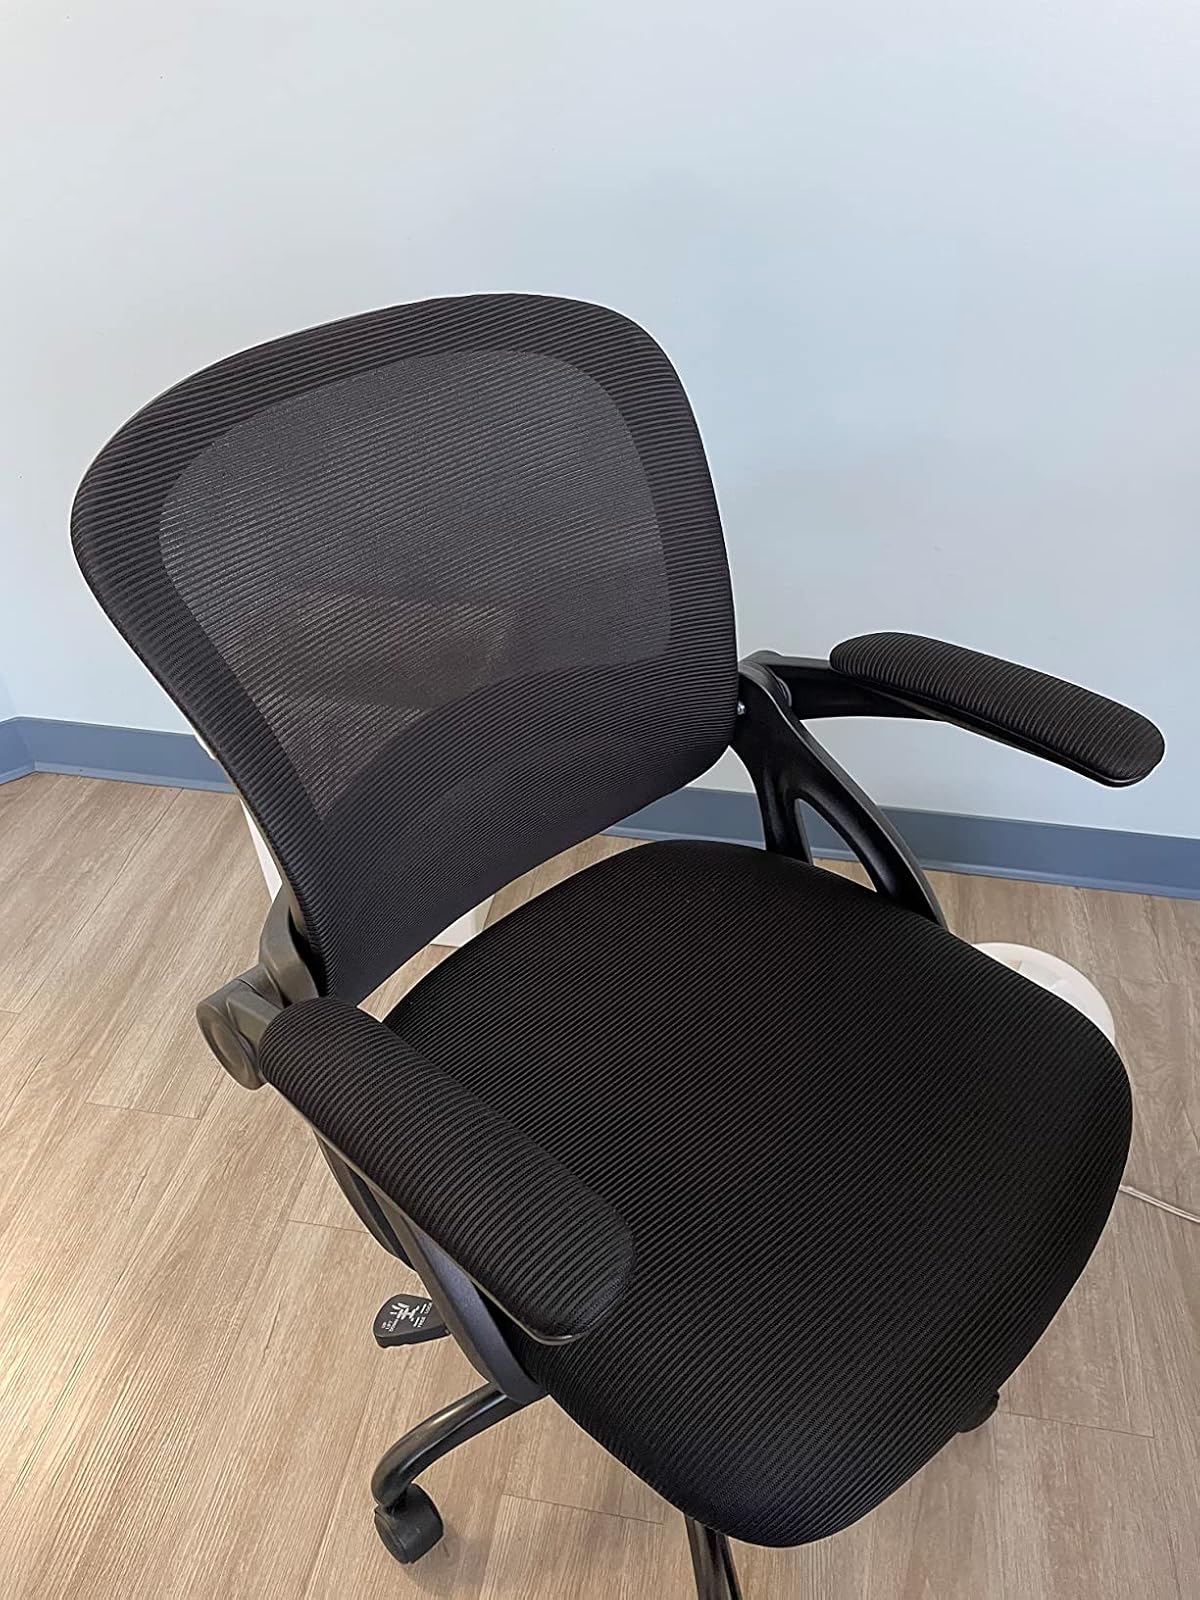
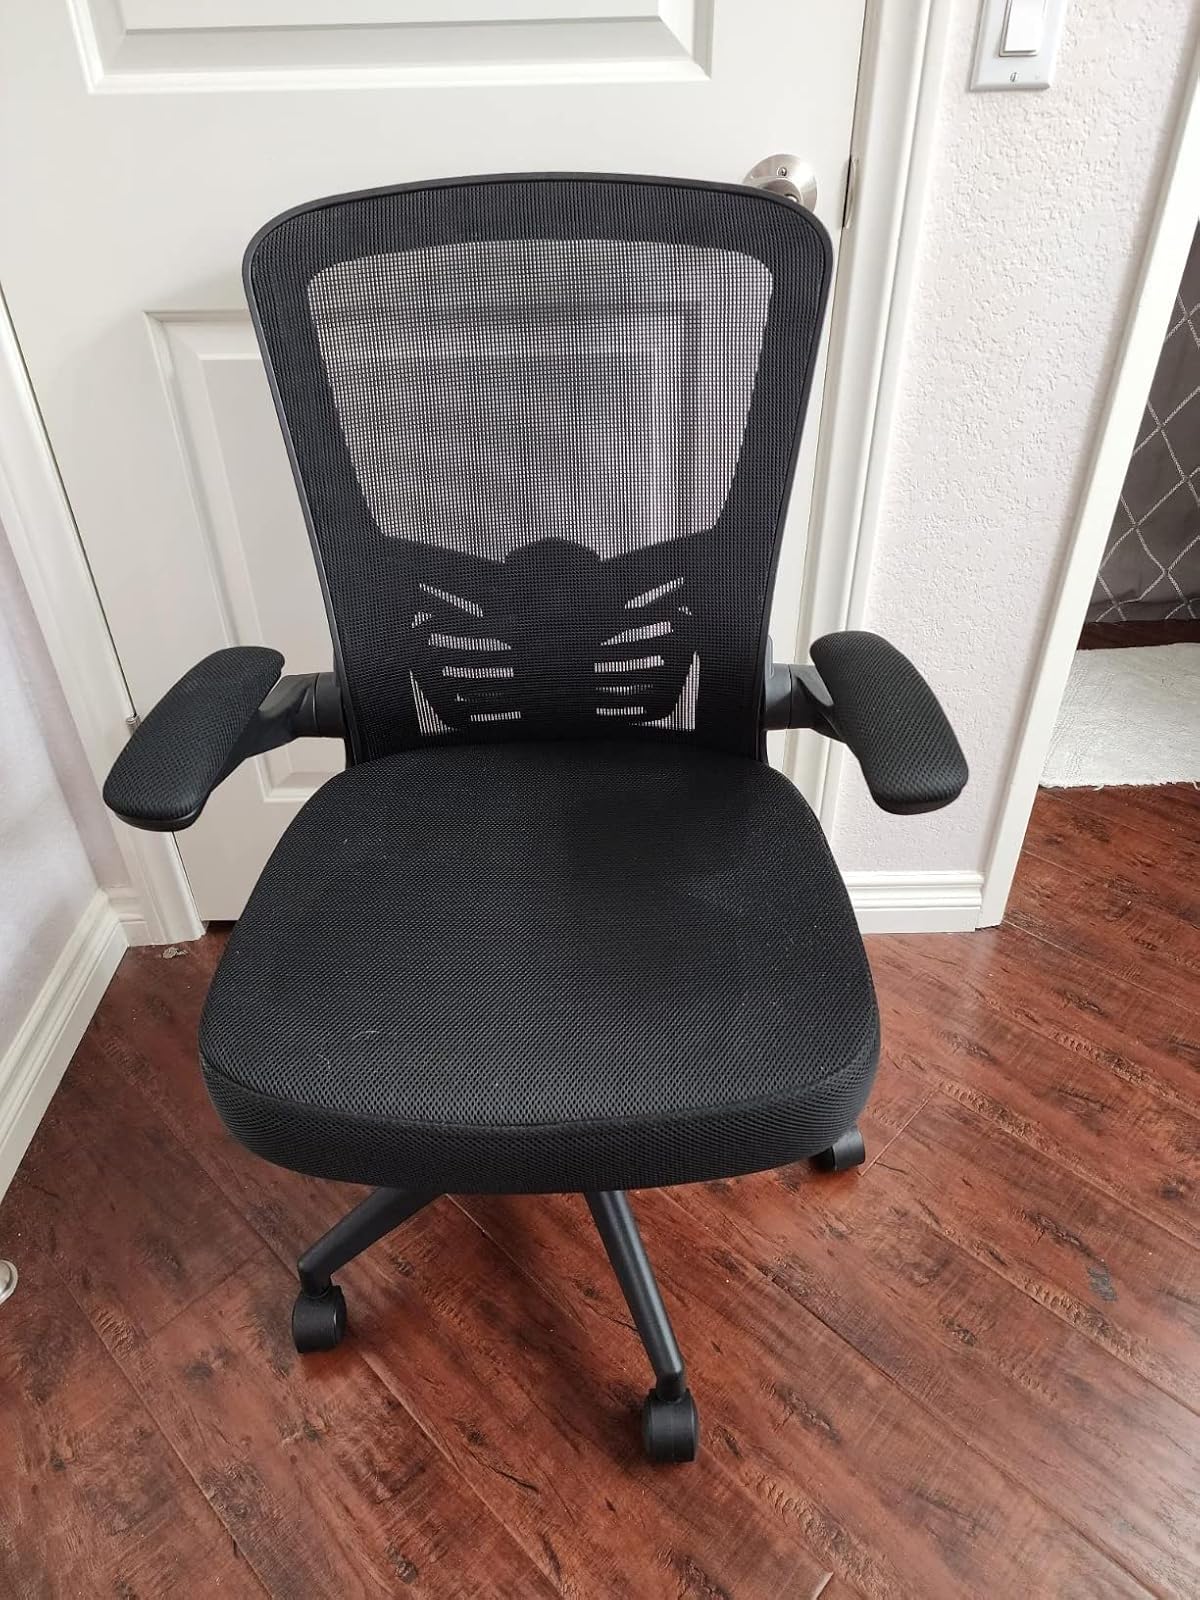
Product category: items_chair
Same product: no